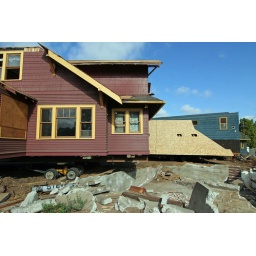
Another view. The particle board structure behind the red house is actually the roof of the blue house in the background.